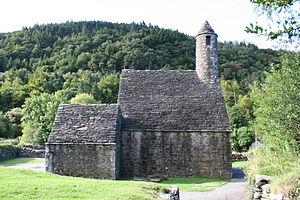
Les sites inscrits au patrimoine mondial en Irlande sont au nombre de deux. Le pays compte également sept sites inscrits sur la liste indicative du patrimoine mondial.